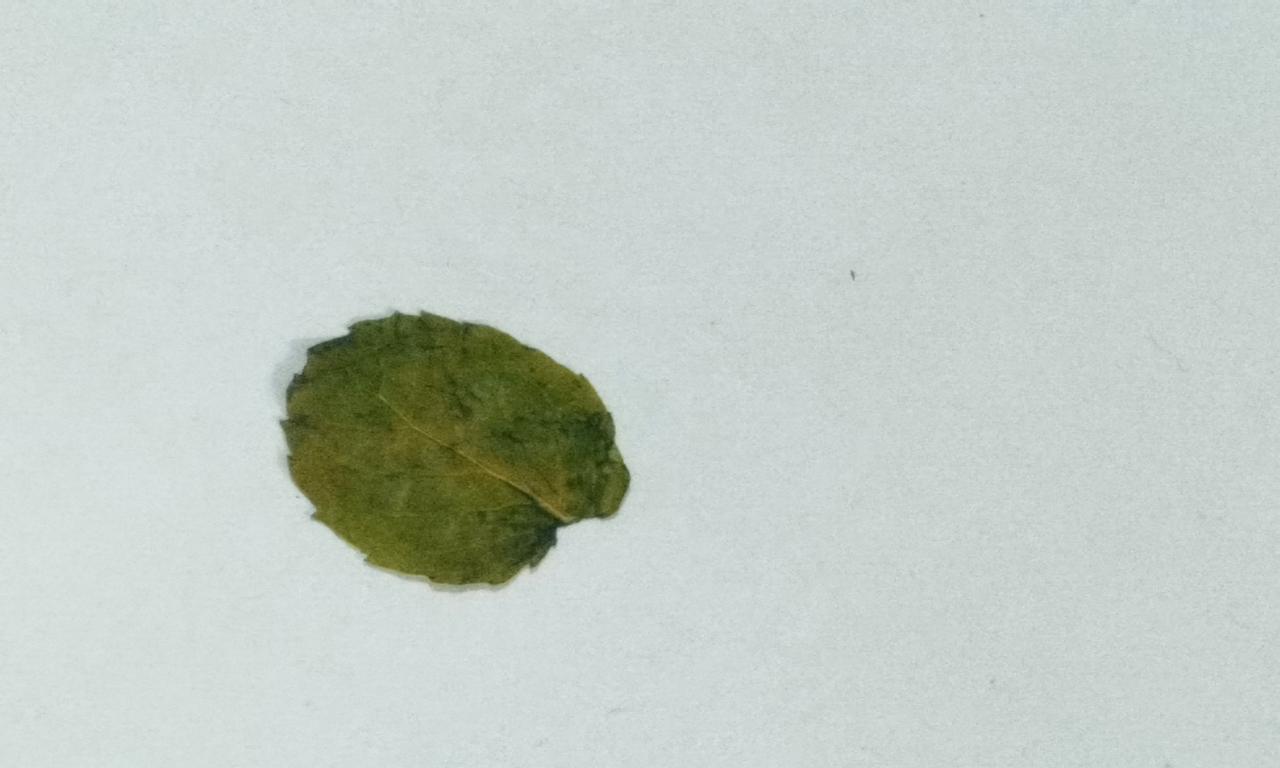
Label: Dried